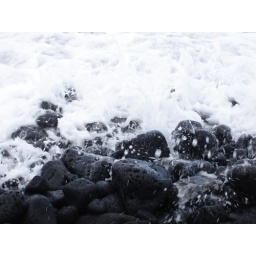
This was a black sand beach in Hawaii. Went there two summers ago.